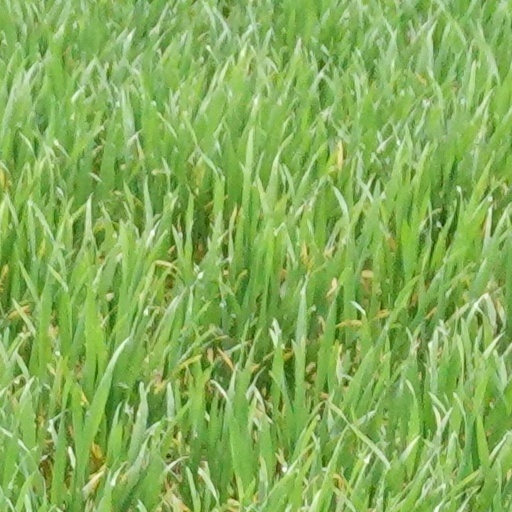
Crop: wheat